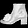
Label: Ankle boot